David Fairbanks

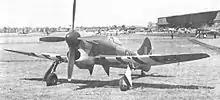
An example of the Hawker Tempest Mk V on which Fairbanks scored 13 aerial victories

Squadron Leader David Charles Fairbanks (22 August 1922 – 1975) was an American fighter pilot and flying ace who served in the Royal Canadian Air Force during the Second World War.